Ilham Aliyev

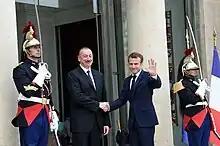
Aliyev with French president Emmanuel Macron

Azerbaijani foreign relations under Aliyev included strengthened cooperation with the European Union (EU), strong economic ties with Russia, cooperation with NATO via the NATO–Azerbaijan Individual Partnership Action Plan, and close relations with the Organisation of Islamic Cooperation (OIC). Using Azerbaijan's oil wealth, the Azerbaijani regime engages in extensive lobbying efforts, using complex money-laundering and bribery schemes discovered during the Azerbaijani laundromat scandal, such as caviar diplomacy, to pay off prominent European politicians to deflect and whitewash criticism of Aliyev and promote a positive image of his regime and gain support for Azerbaijani projects.